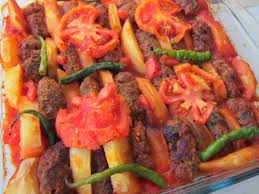
Yemek: izmir_kofte